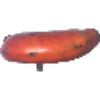
Label: Banana Red 1